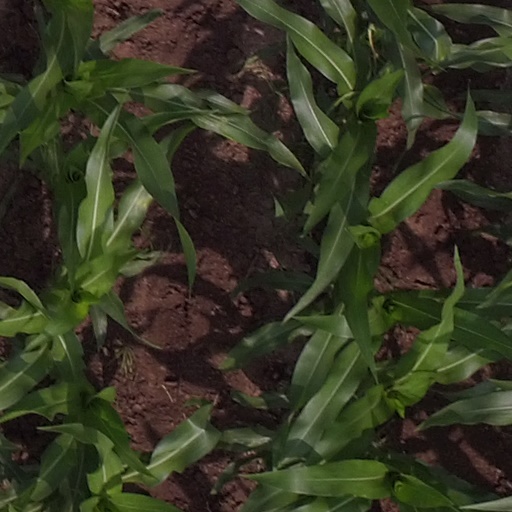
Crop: maize; corn